Rugova (region)

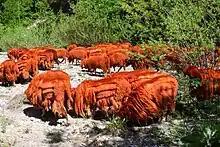
Colored sheep

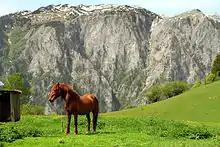
Paradise horse in Rugova

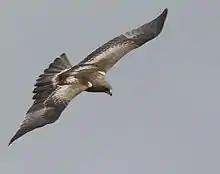
Hieraaetus

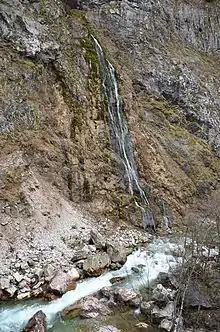
A waterfall In Rugova

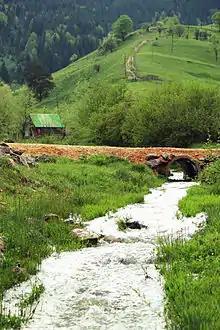
A water flow

Rugova consists of a very dense water network. Although limestone does not favor the presence of groundwater, it can contain large amounts of water underground.